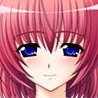
Portrait style: Anime Portrait